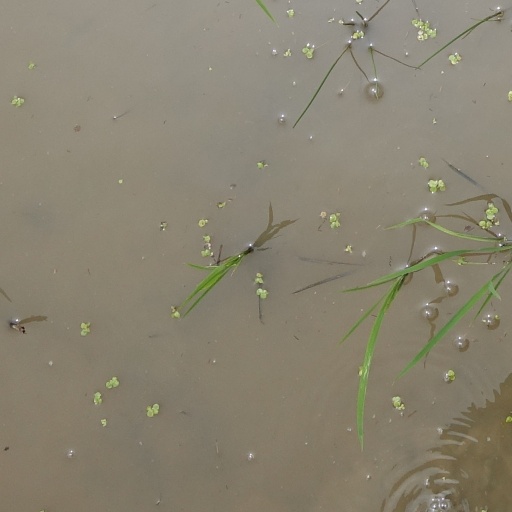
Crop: rice